Nathan Bedford Forrest III

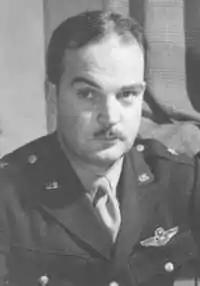
Brigadier General Nathan Bedford Forrest III

Nathan Bedford Forrest III (April 6, 1905 – June 13, 1943) was an American brigadier general of the United States Army Air Forces who was the first American general to be killed in action in the European Theater of World War II. Forrest was a great-grandson of Confederate general Nathan Bedford Forrest and an early officer of the United States Army Air Corps in 1929. Forrest was killed in action when his plane was shot down during a raid over Nazi Germany in June 1943.